Jaime de Borbón y de Borbón-Parma

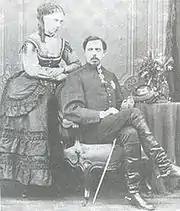
parents: Don Carlos and Doña Margarita, late 1860s

Don Jaime's father, Carlos de Borbón (1848–1909), as Carlos VII was the 4th successive claimant to the Carlist throne (1868–1909) and later as Charles XI a legitimist claimant to the French one (1887–1909). Don Jaime's mother, Marguerite de Bourbon-Parme (1847–1893), was daughter to the second-last ruling Duke of Parma and sister to the last ruler of the Duchy of Parma. In 1894 Don Jaime's father remarried with Berthe de Rohan, an Austrian aristocrat and a distant descendant to a branch of French dukes, but the couple had no children.